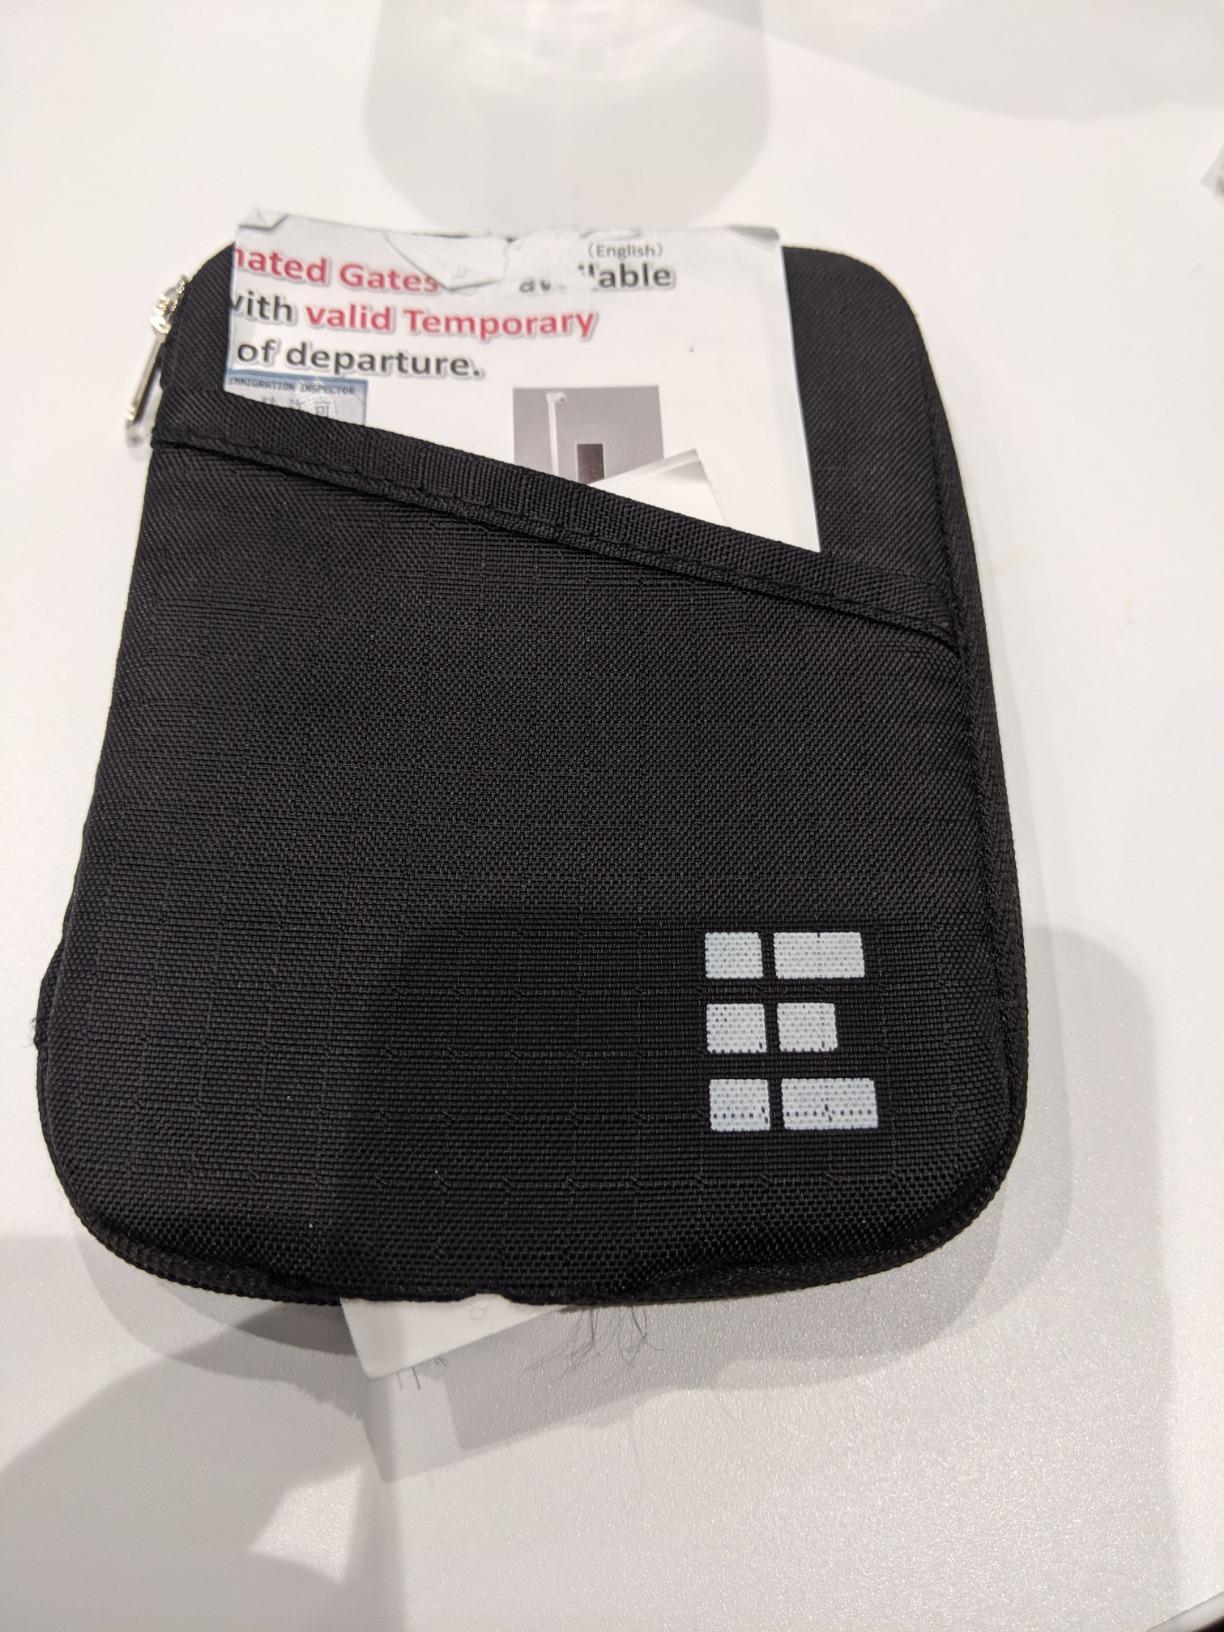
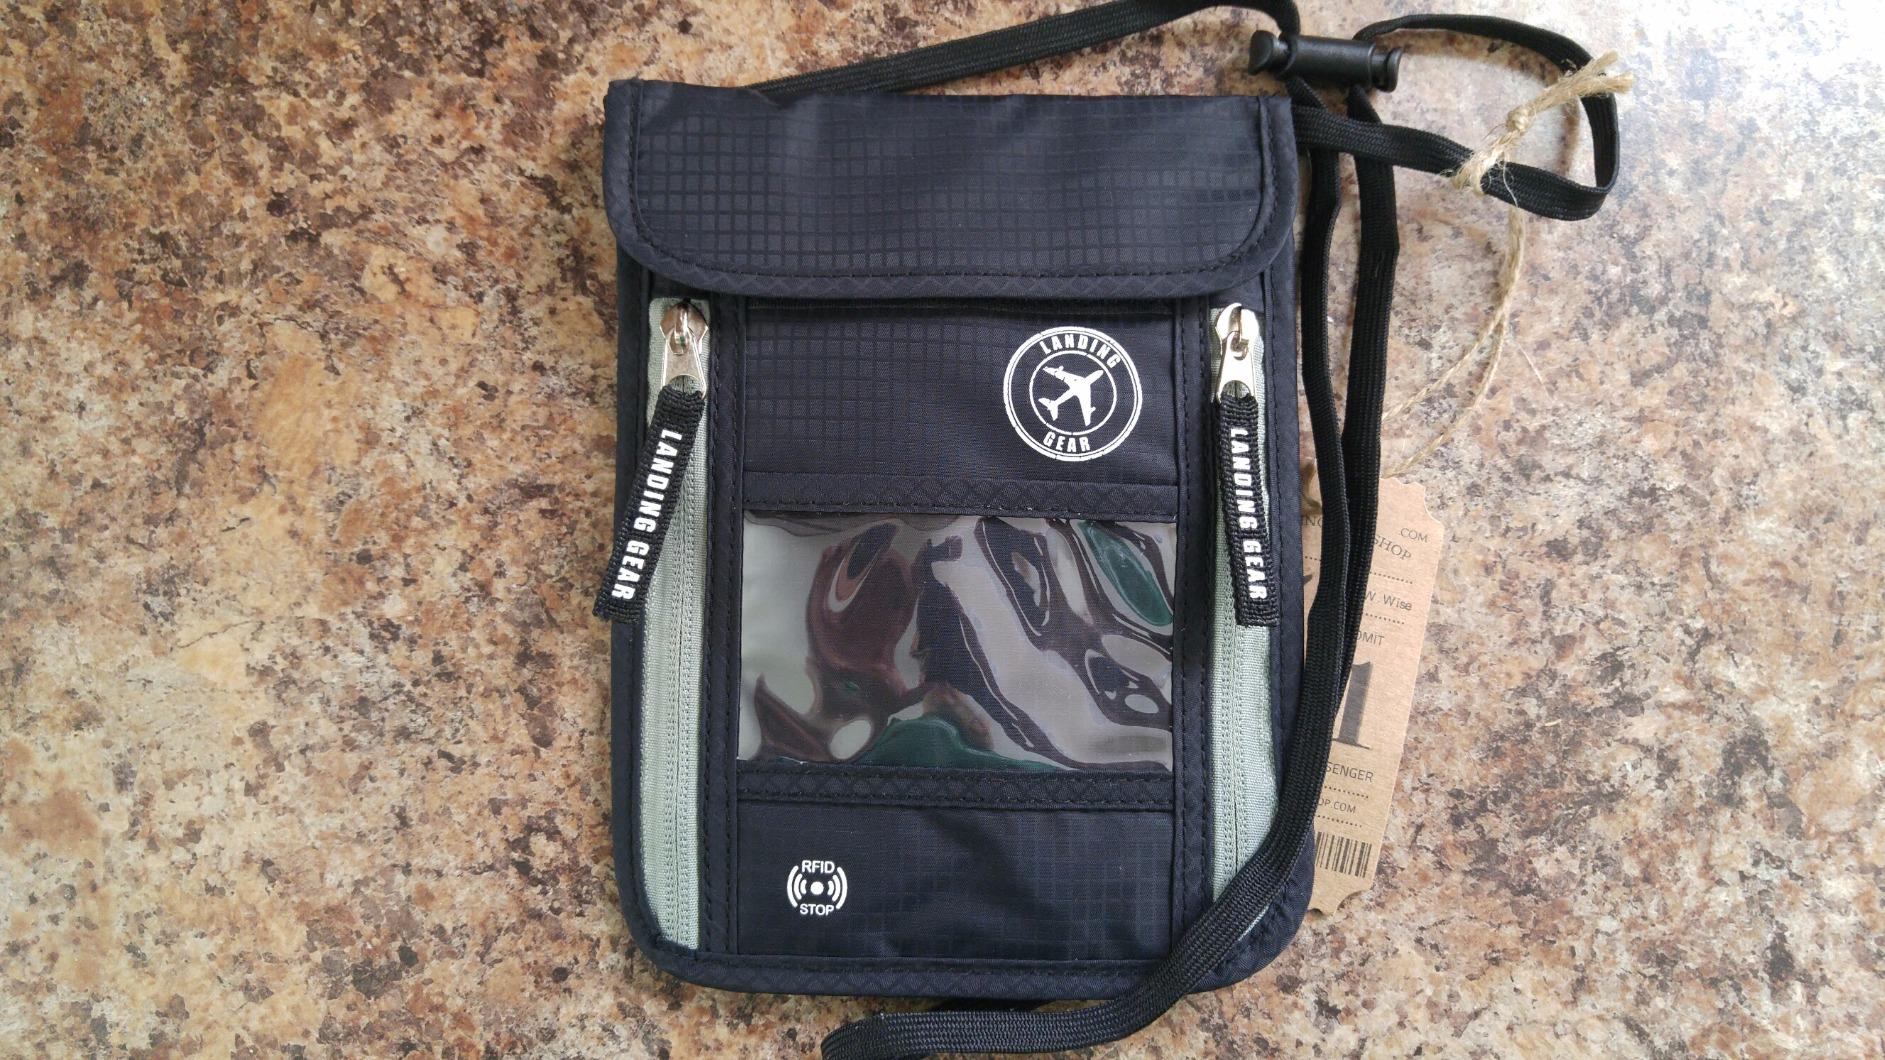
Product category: accessories_wallet
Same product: no